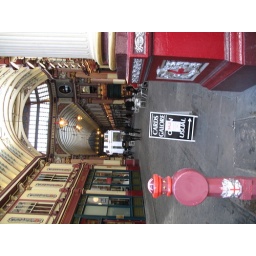
A market since 1321, the current wrought iron and glass-roofed buildings were built in 1881.